ALICE experiment

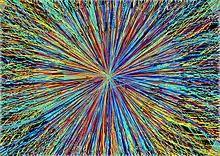
Reconstruction of one of the LHC's first lead-ion collisions recorded by the ALICE detector in the plane orthogonal to the lead-ion trajectory.

ALICE is designed to study high-energy collisions between lead nuclei. These collisions mimic the extreme temperature and energy density that would have been found in the fractions of a second after the Big Bang by forming a quark–gluon plasma, a state of matter in which quarks and gluons are unbound.